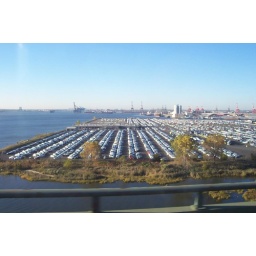
Those are cars that have come off the ships in New Jersey...they are awaiting transport to dealerships on trucks